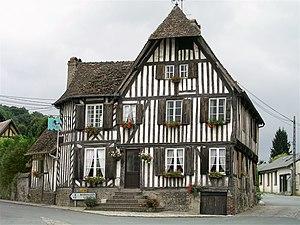
Ancienne auberge «
L'ancienne auberge du Coq-Hardi est un édifice situé à Blangy-le-Château, en France.
Blangy-le-Château est une commune française, située dans le département du Calvados en région Normandie, peuplée de 700 habitants. Elle est chef-lieu d'un canton qui constitue partiellement une communauté de communes avec celui de Pont-l'Évêque.
Cette liste regroupe une partie des monuments historiques du Calvados.